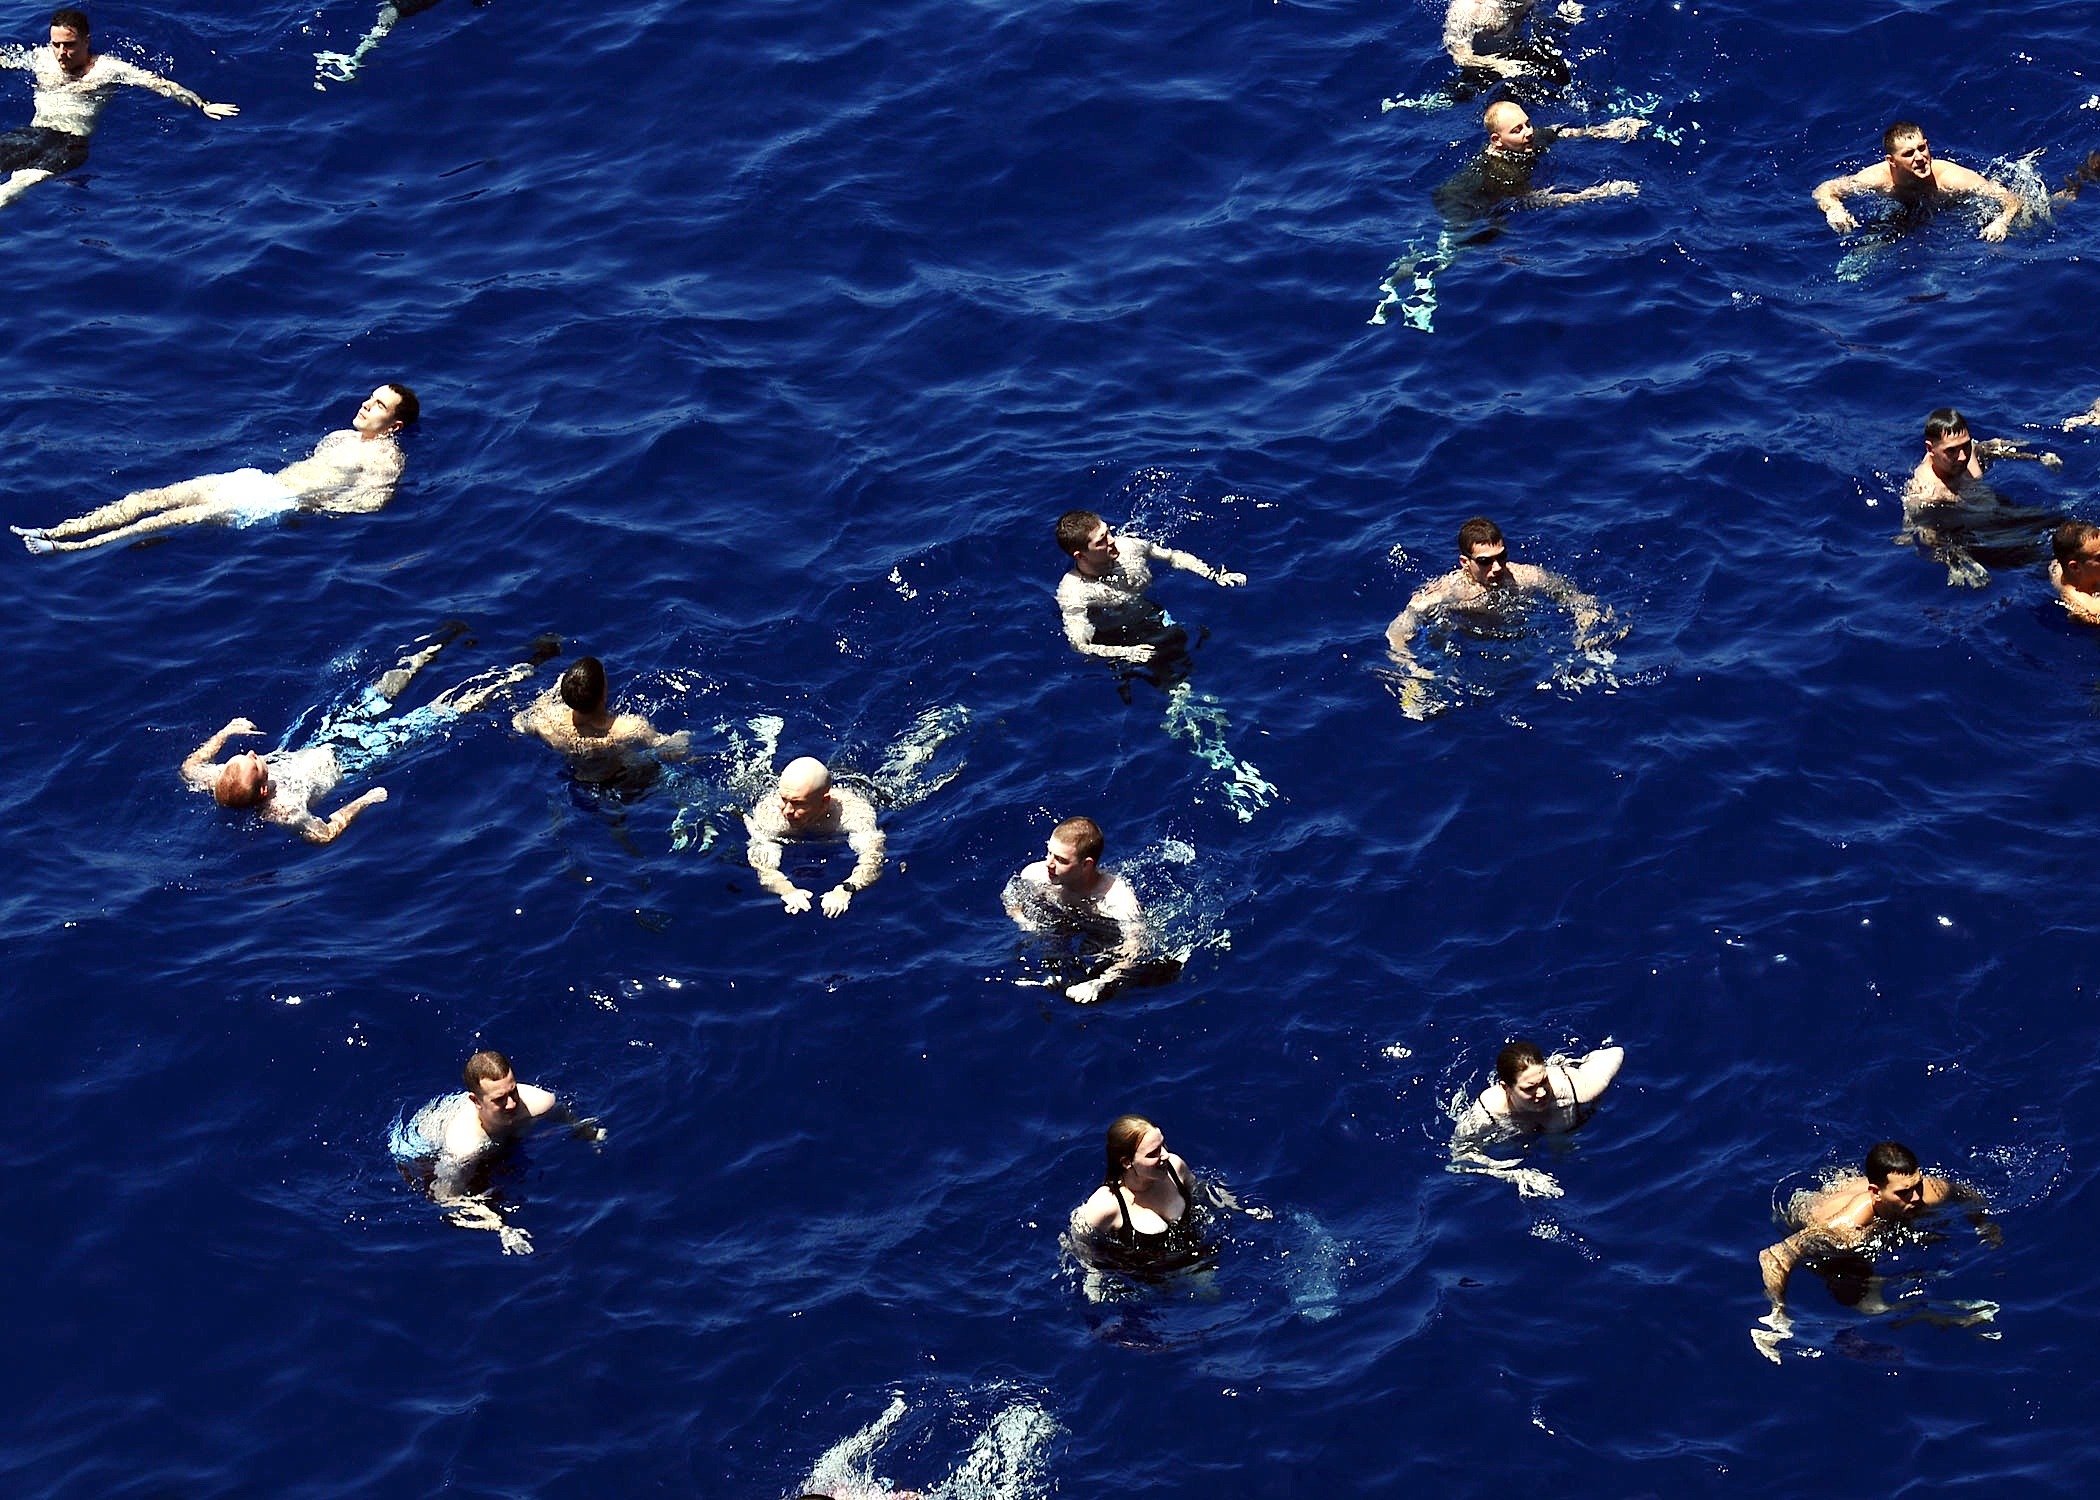
sea, water, ocean, bird, recreation, military, exercise, swimming, men, fun, duck, navy, waterfowl, water bird, ducks geese and swans